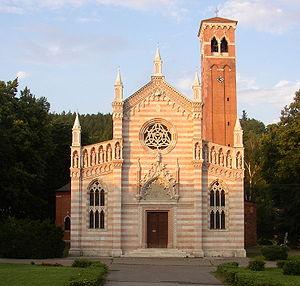
Dubí est une ville du district de Teplice, dans la région d'Ústí nad Labem, en République tchèque. Sa population s'élevait à 7 914 habitants en 2018.